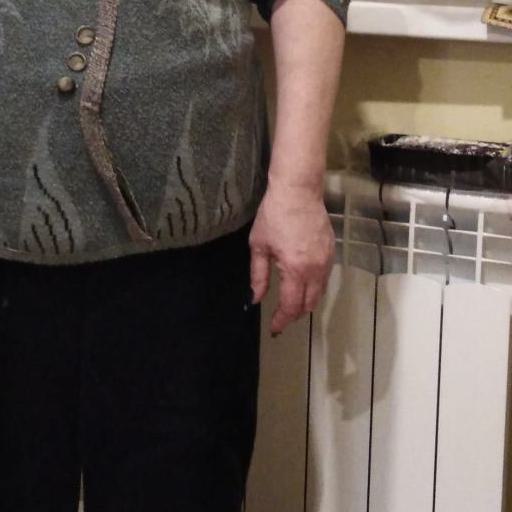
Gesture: no_gesture